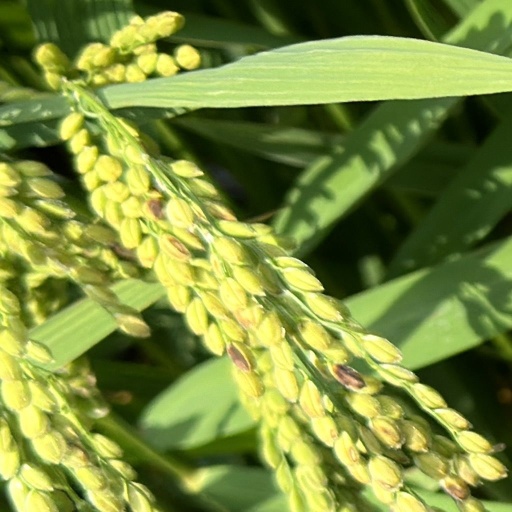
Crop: rice